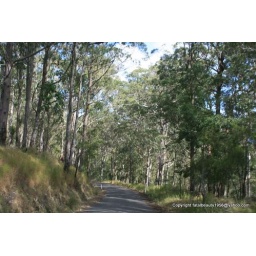
road in the forest